William D. Chappelle

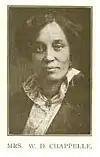
The former Rosina C. Palmer, Chappelle's second wife, in 1916

On March 13, 1918, Bishop Chappelle led a delegation from the bishops' council of the African Methodist Episcopal Church